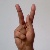
The image shows a hand gesture representing the letter 'K' in Indian Sign Language.